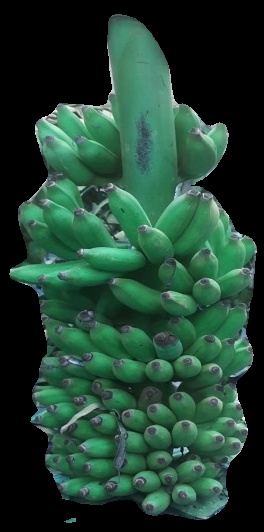
Variety: elakki-bale
Grade: grade1